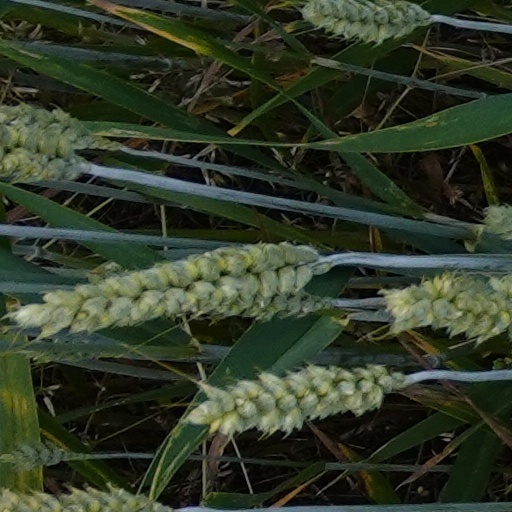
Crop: wheat